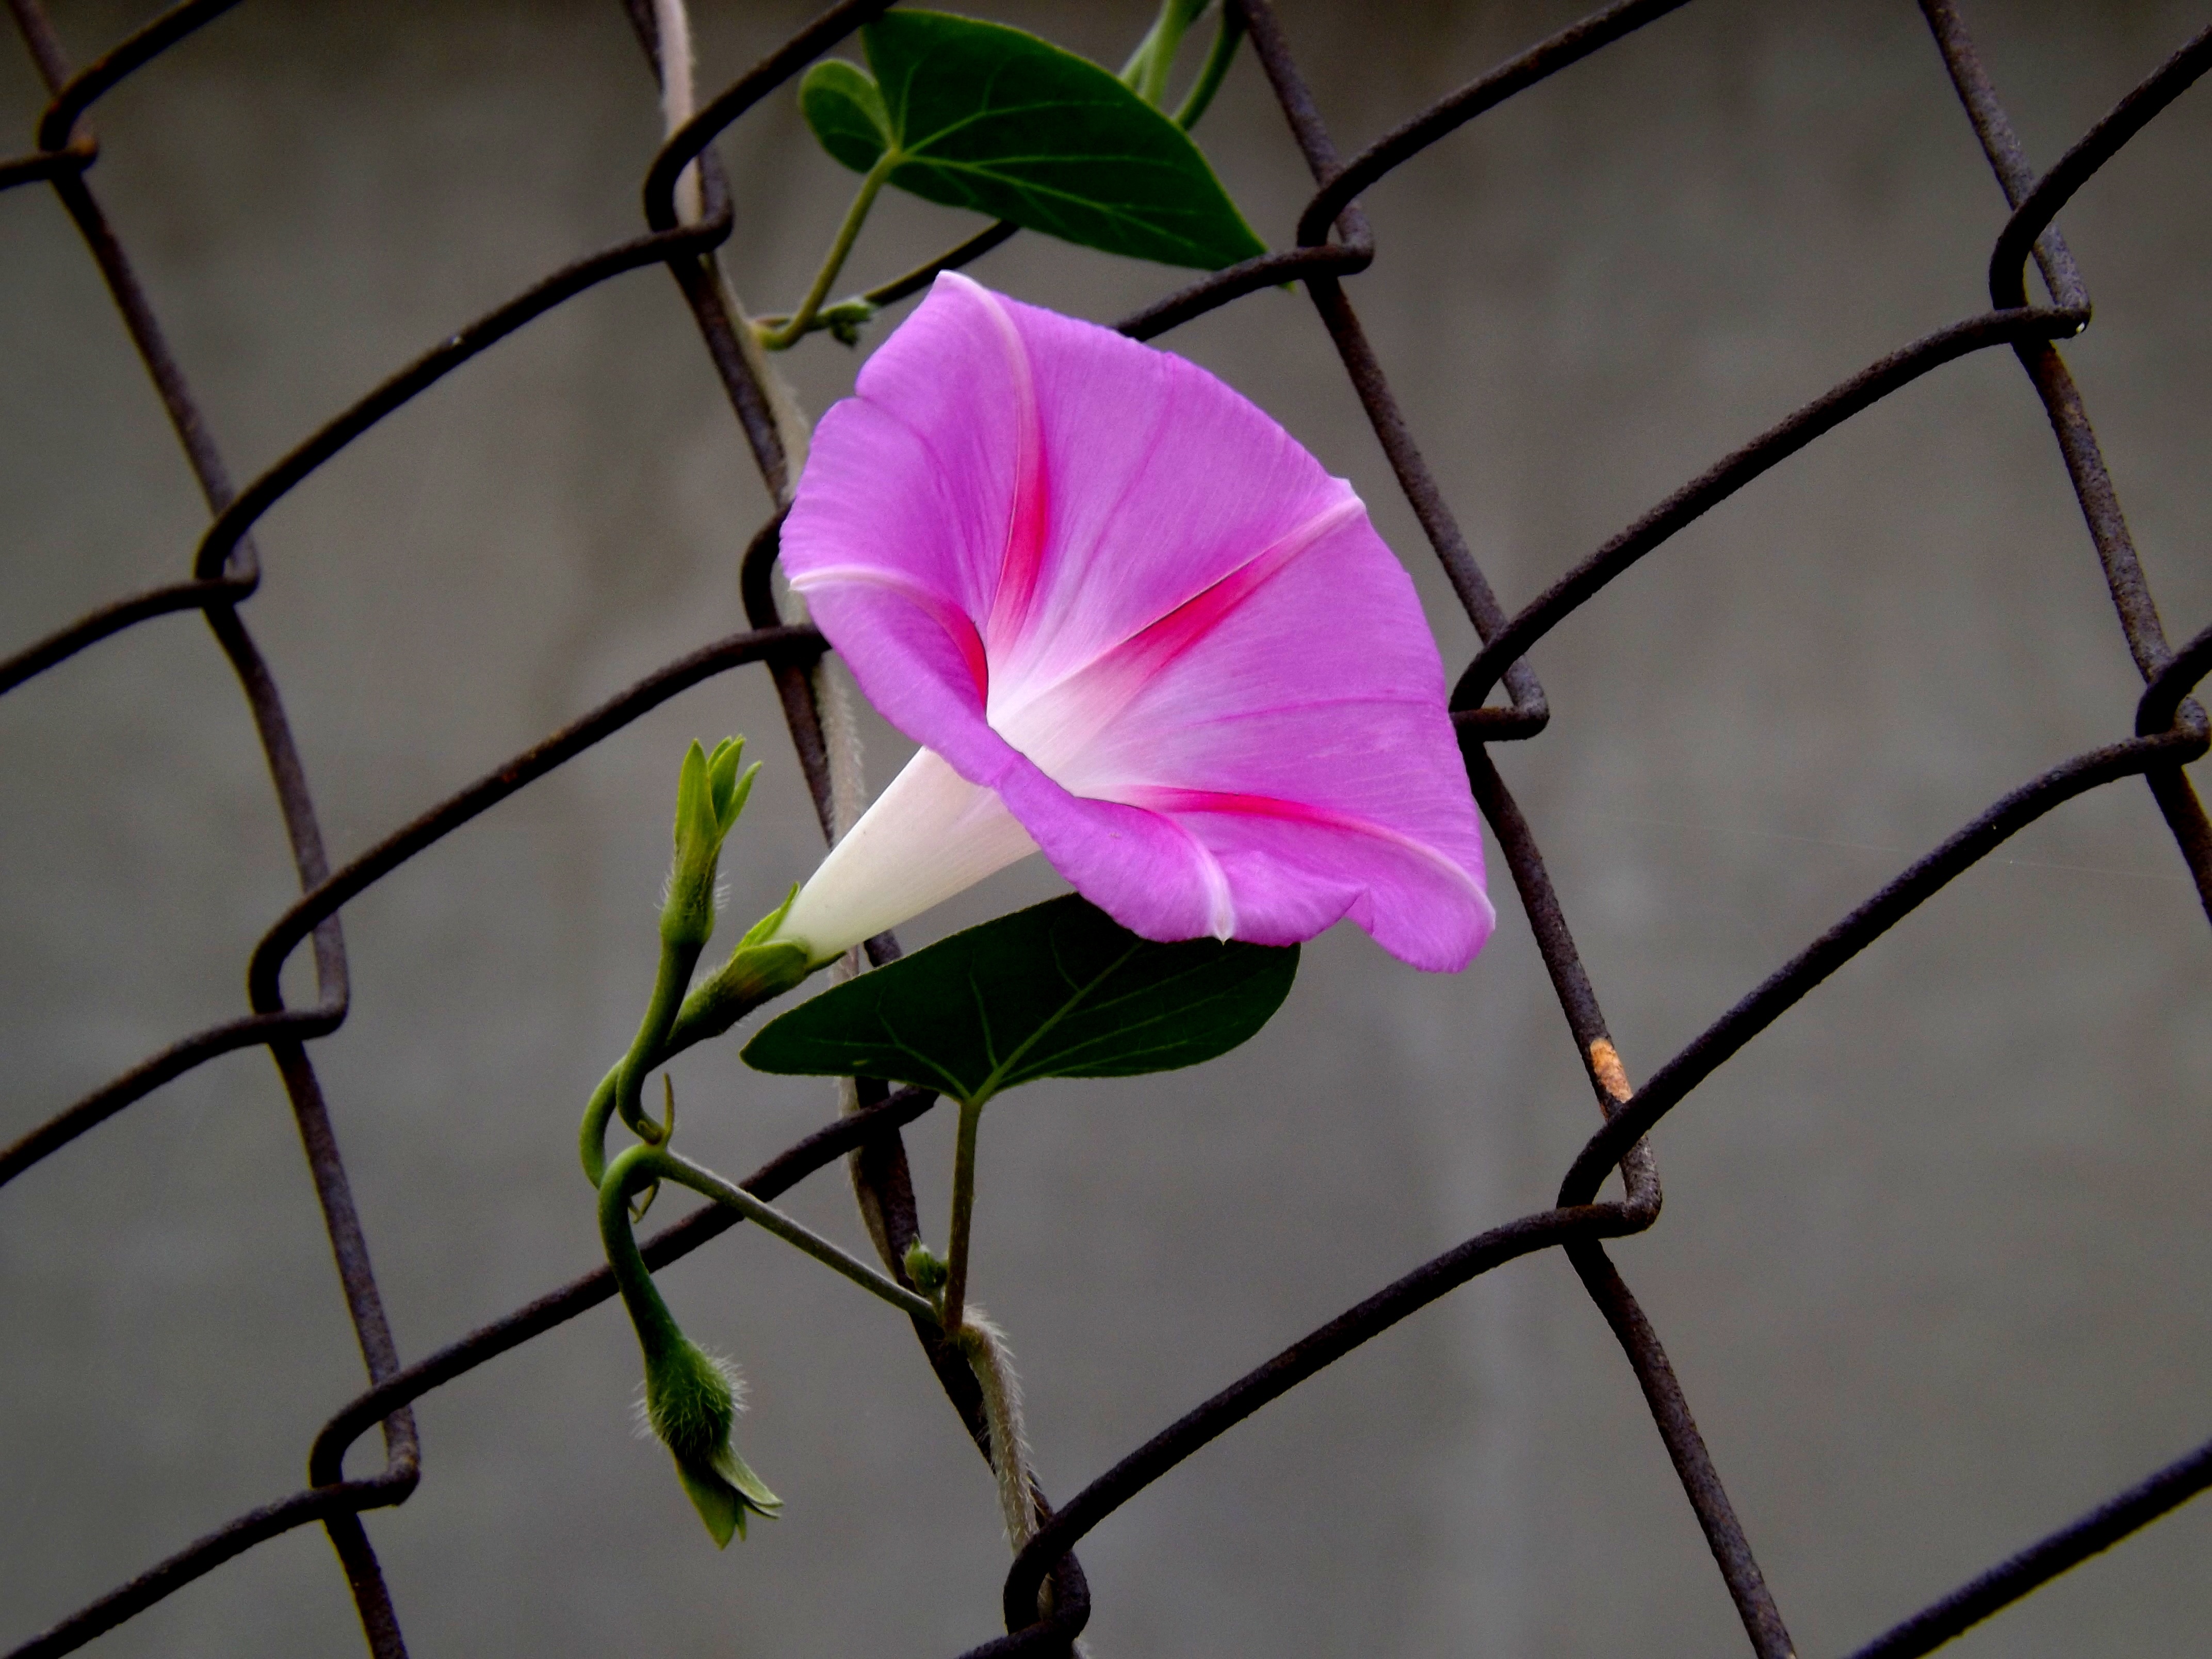
branch, blossom, fence, plant, leaf, flower, petal, botany, garden, pink, flora, violet, macro photography, flowering plant, mov, plant stem, land plant, zorea